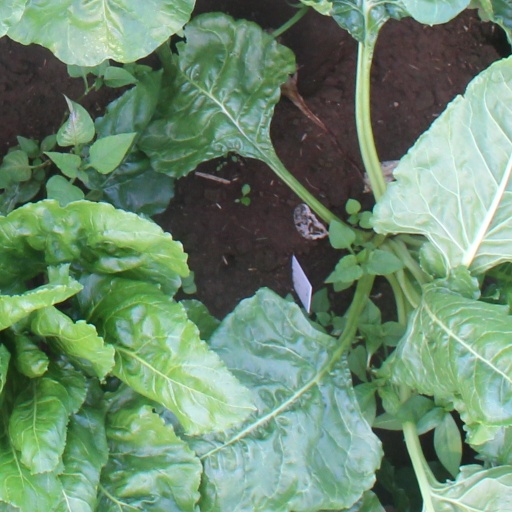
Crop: sugar beet